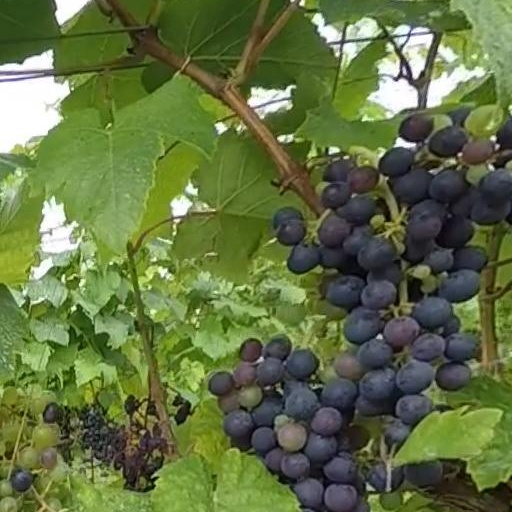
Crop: grape